Booty and the Beast

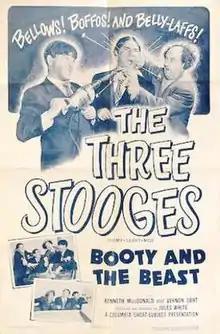

Booty and the Beast is a 1953 short subject directed by Jules White starring American slapstick comedy team The Three Stooges (Moe Howard, Larry Fine and Shemp Howard). It is the 145th entry in the series released by Columbia Pictures starring the comedians, who released 190 shorts for the studio between 1934 and 1959.